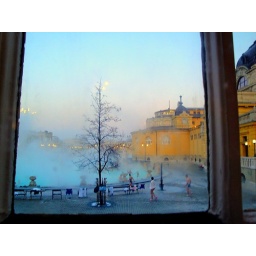
Hotspring bath in -5C. The water from our feet would freeze on the ground.